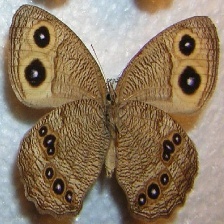
Species: COMMON WOOD-NYMPH
Butterfly family (ImageNet category): ringlet